Croydon, New South Wales

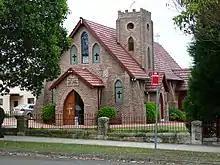
St Gabriel Orthodox Church

Croydon railway station is served by the Inner West & Leppington Line of the Sydney Trains network. Like most stations on the Inner West section of the line, it is served by all-stations services every fifteen minutes in both directions: east to the city and west to Homebush or Parramatta.